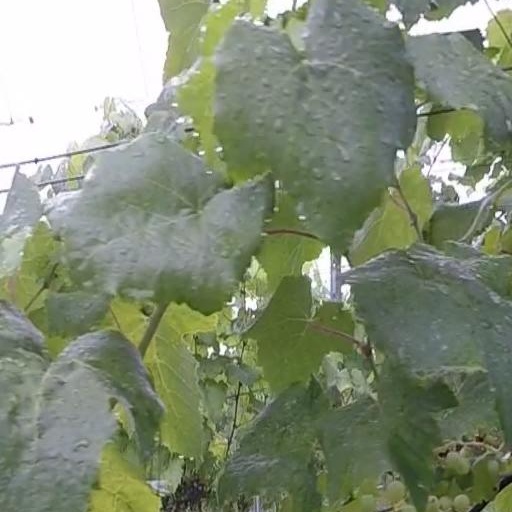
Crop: grape